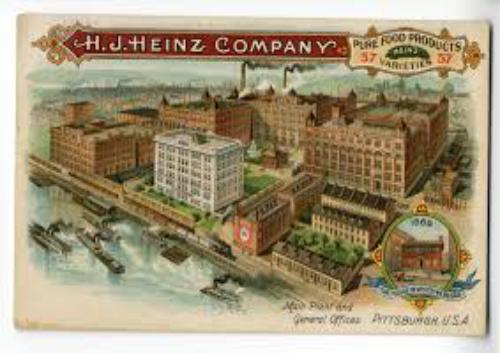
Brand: H. J. Heinz
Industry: Food